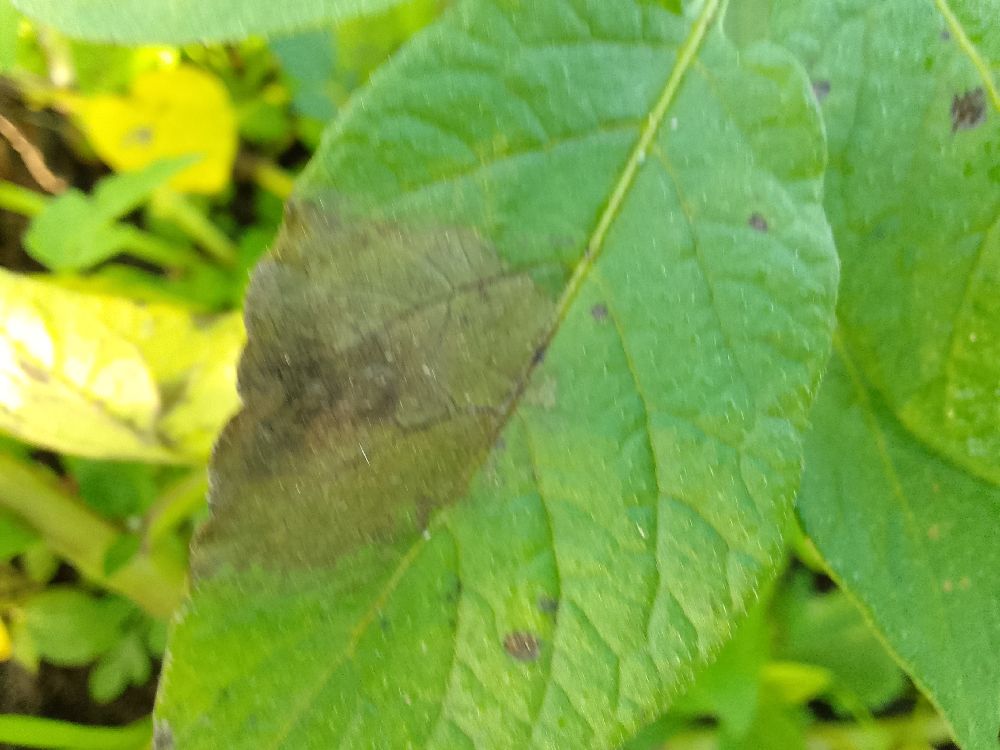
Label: Late blight